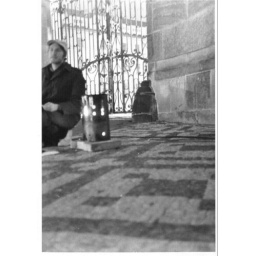
Freezing, sitting by a small coal stove near a little festival with John.